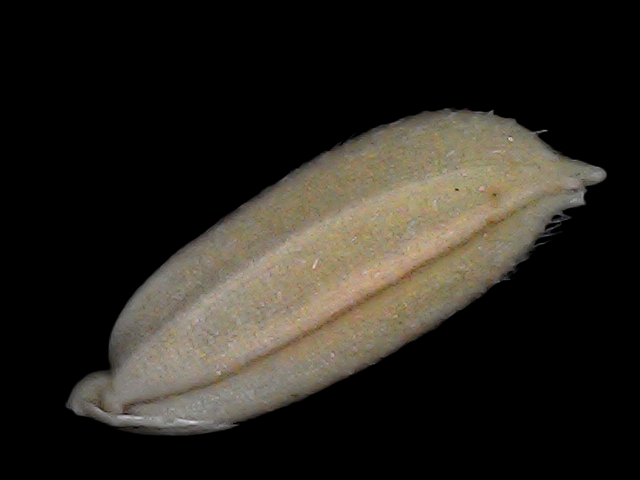
Rice variety: Br22